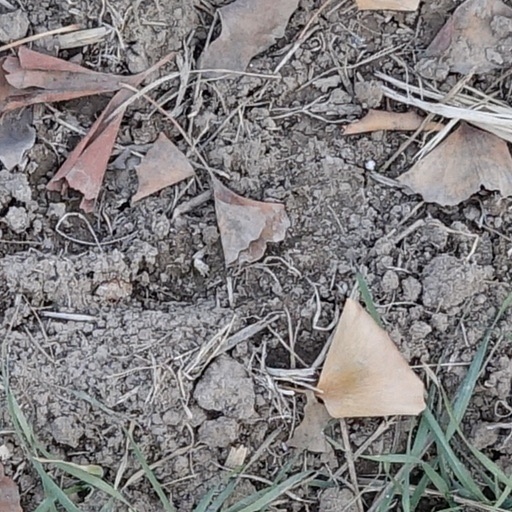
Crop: wheat